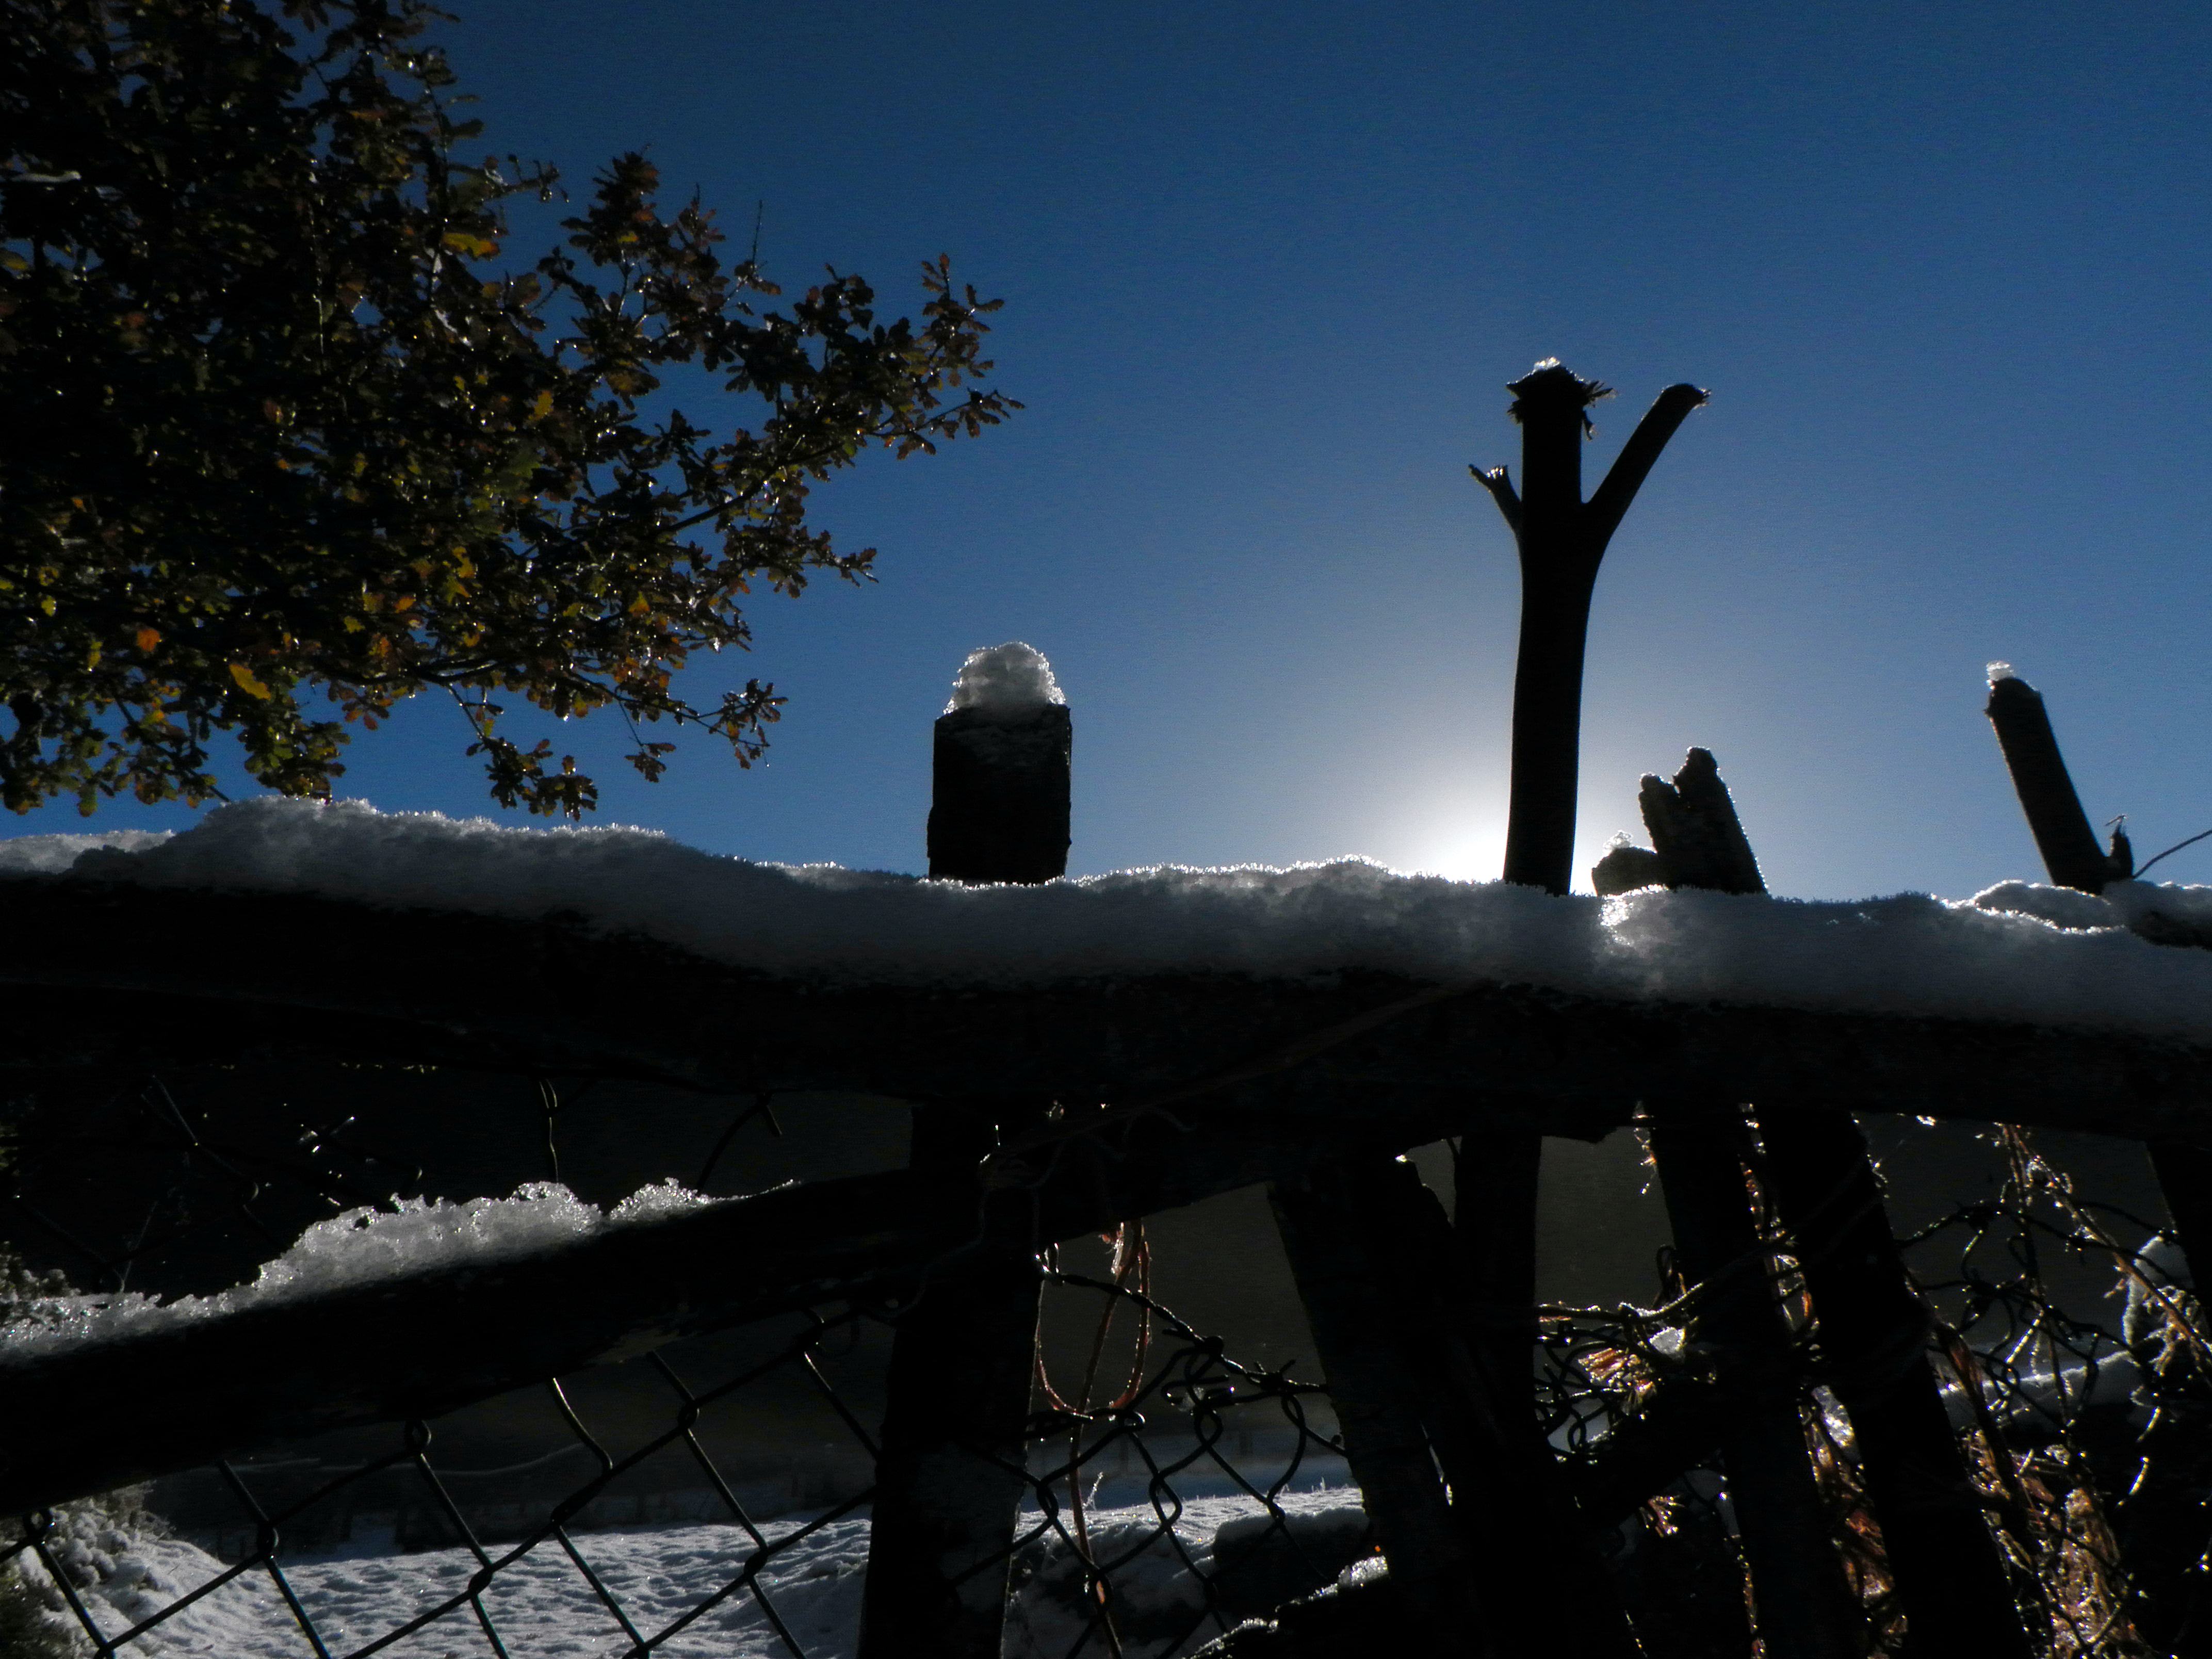
tree, snow, winter, light, cloud, sky, night, sunlight, evening, reflection, weather, darkness, street light, lighting, season, spain, espaa, galicia, pontevedra, ggl1, cotobade, atmosphere of earth